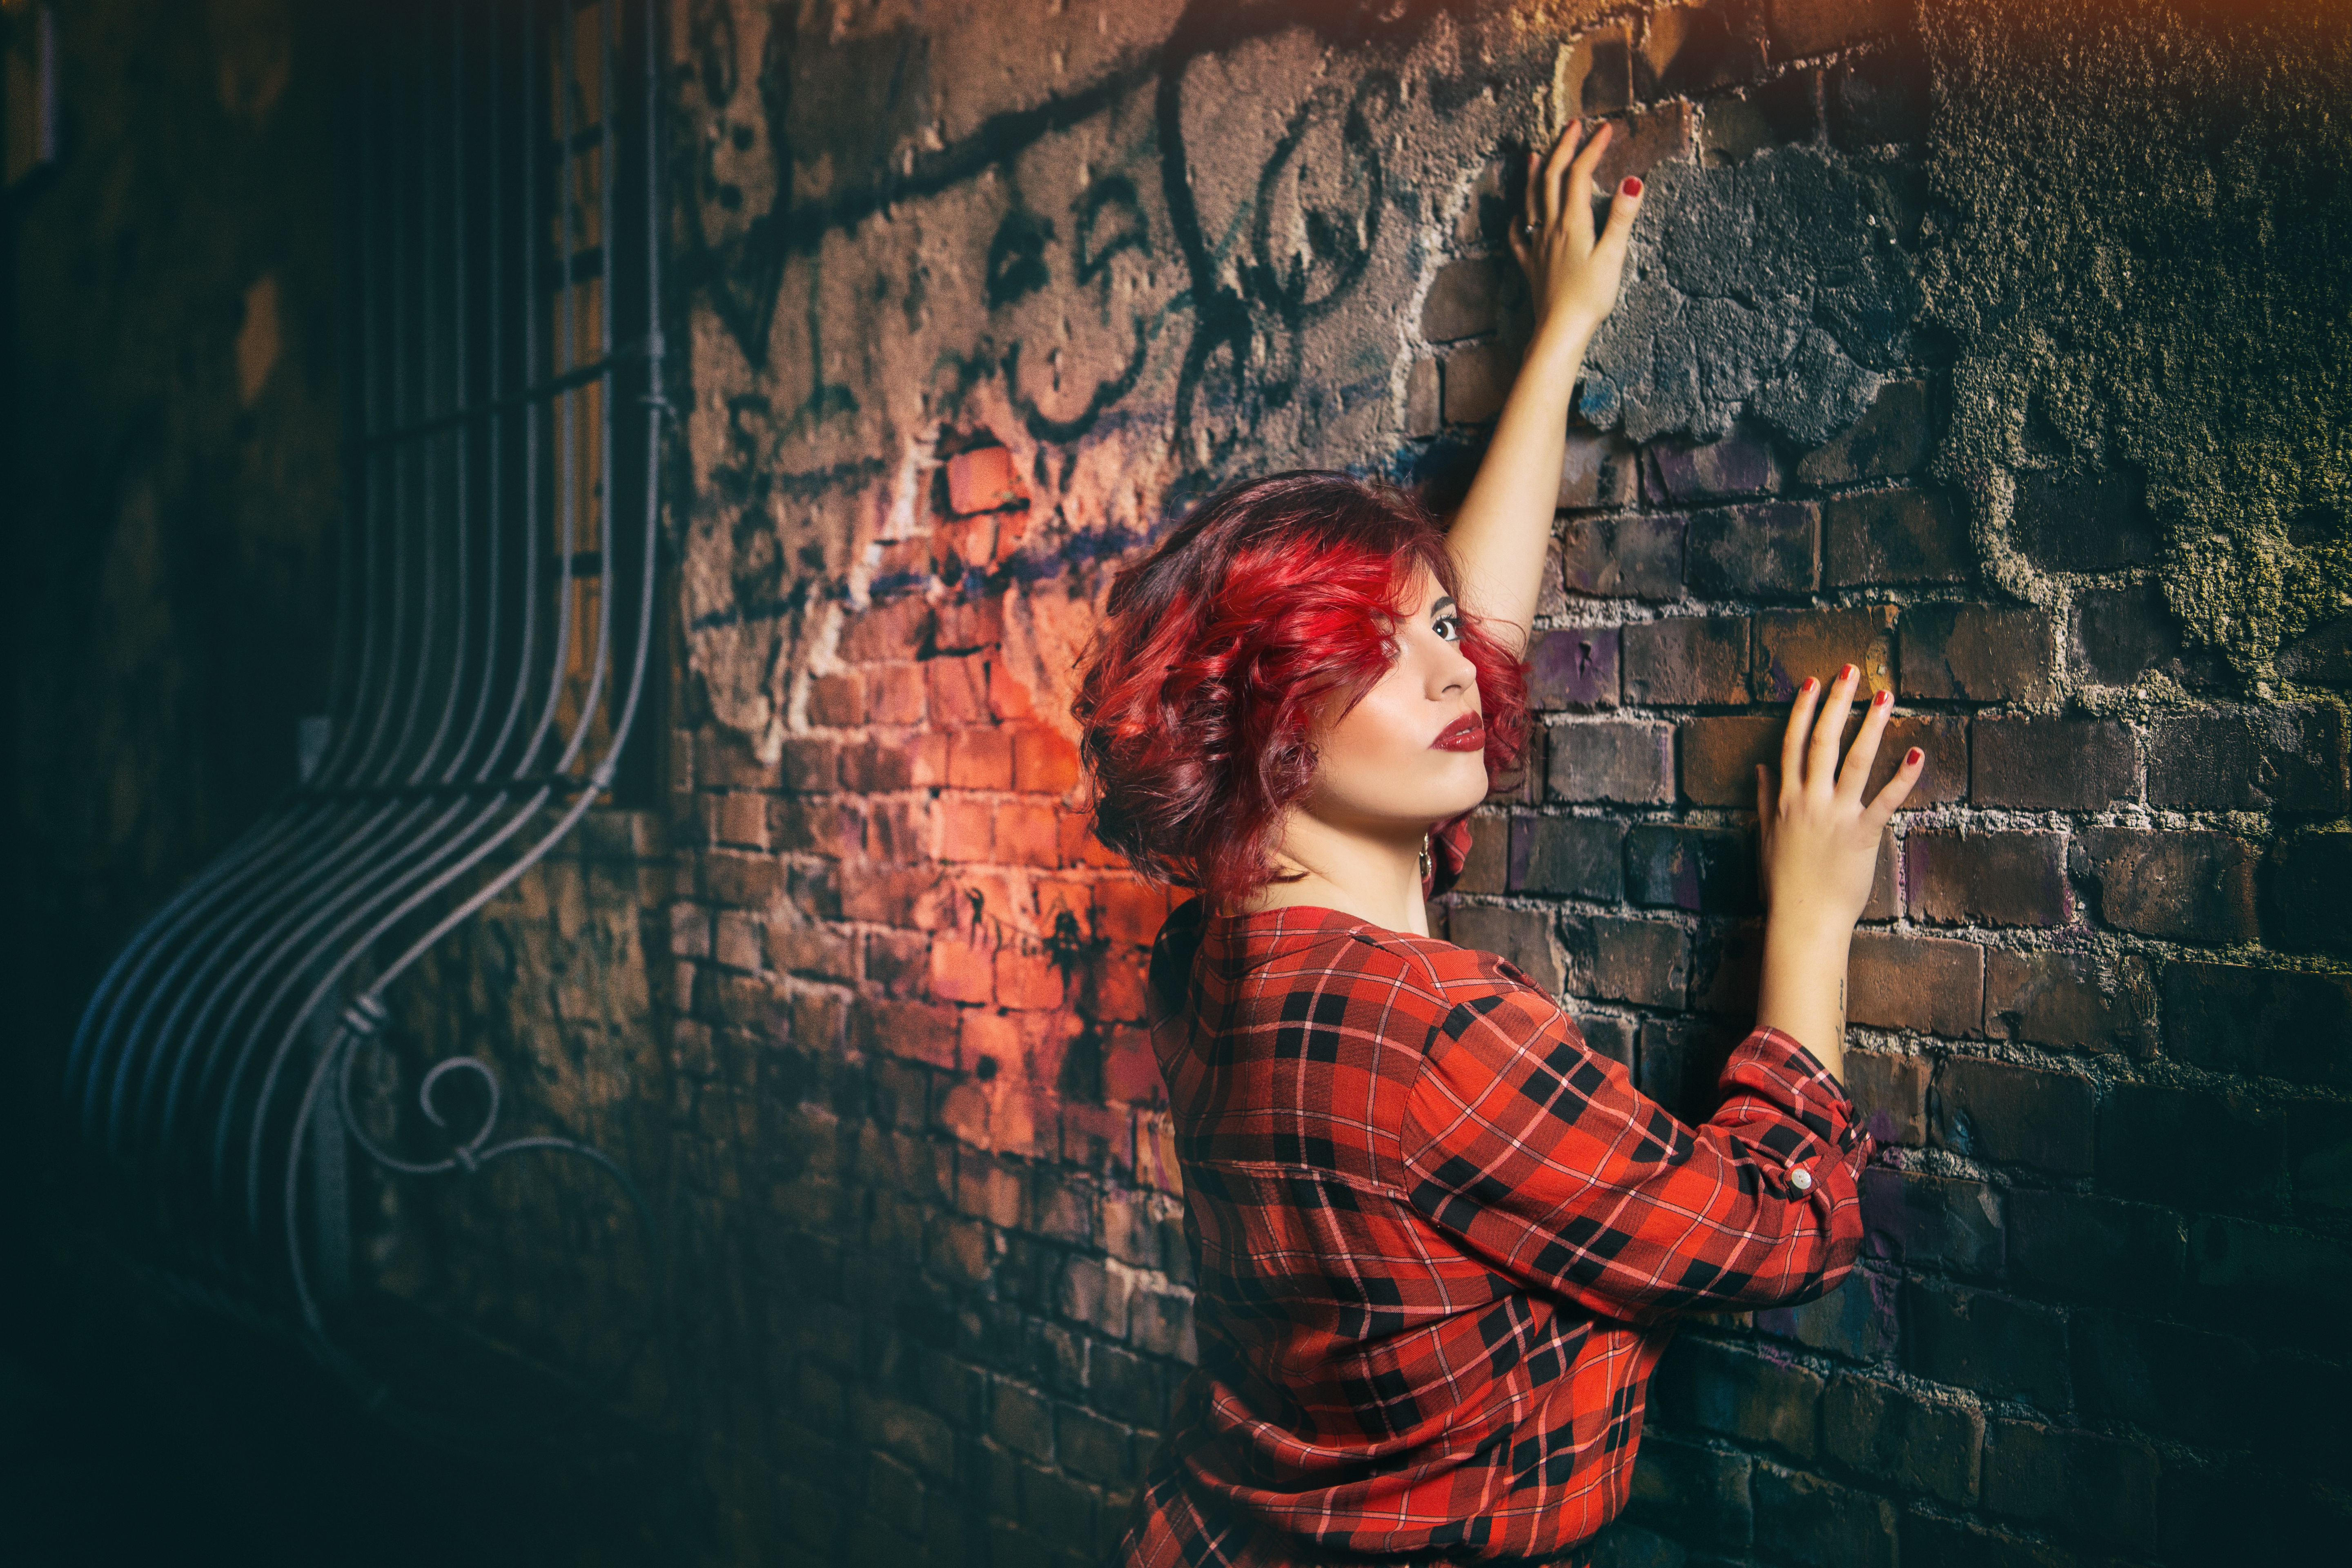
red, color, training, darkness, cutting, haircut, colors, school, emotion, hairdresser, tincture, colorimetry, courses